Malmstrom Air Force Base

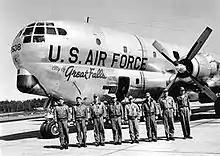
97th ARS Boeing KC-97G "City of Great Falls" (52-2638)

With the phaseout of the B-36 from the inventory in the late 1950s, the need for fighter escorts of SAC bombers was eliminated. The new B-52 Stratofortress and B-47 Stratojet bombers flew higher and faster than the F-84 escort fighters and instead of flying in formations, SAC's bombers flew individually to their selected targets. The 407th SFW was inactivated in 1957 and replaced by the 4061st Air Refueling Wing (ARW) was activated, initially equipped with the KB-29J, a Superfortress variant re-engineered to provide aerial refueling capabilities. The 407th Air Refueling Squadron (ARS) were joined by the 97th ARS and their KC-97 Stratofreighters to form the wing. The 4061st ARW flew their missions from Malmstrom AFB until July 1961.